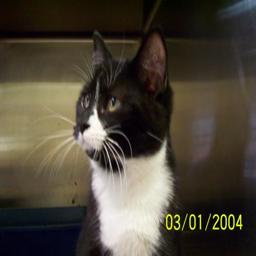
Animal: cats